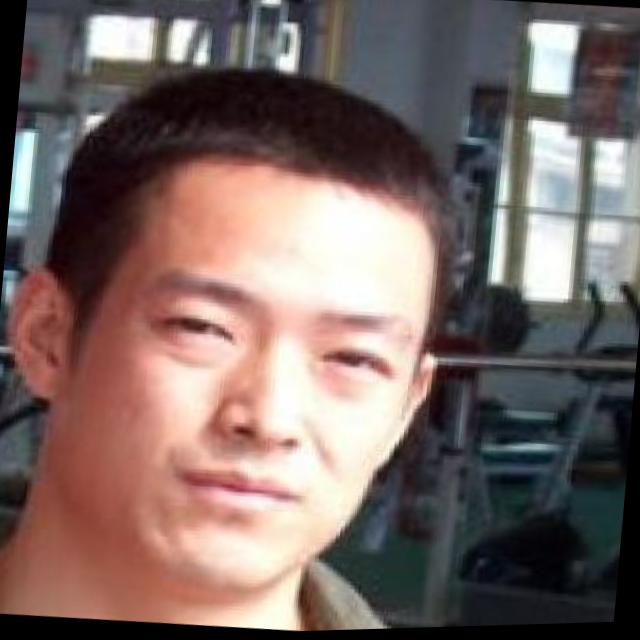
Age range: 21-44